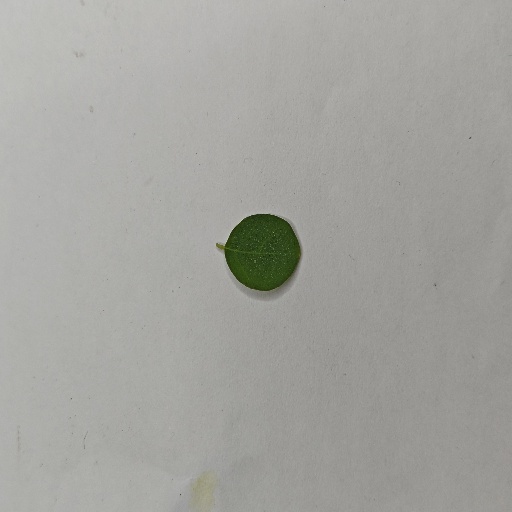
Species: Sojina
Leaf condition: Healthy Leaf